Question: Please indicate a possible affordance area of bicycle that can be used for sitting on
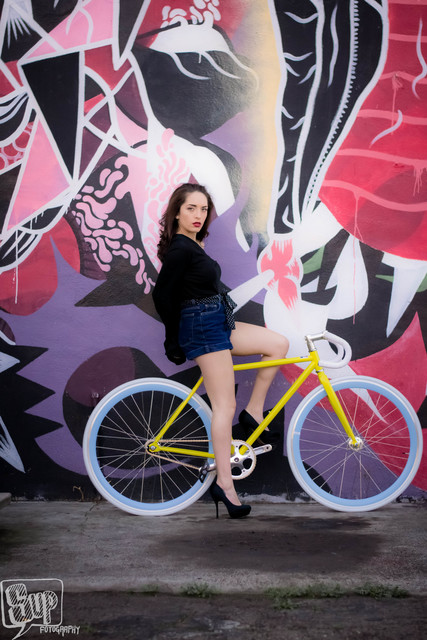
Answer: [163.054, 327.068, 213.907, 359.973]